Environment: real
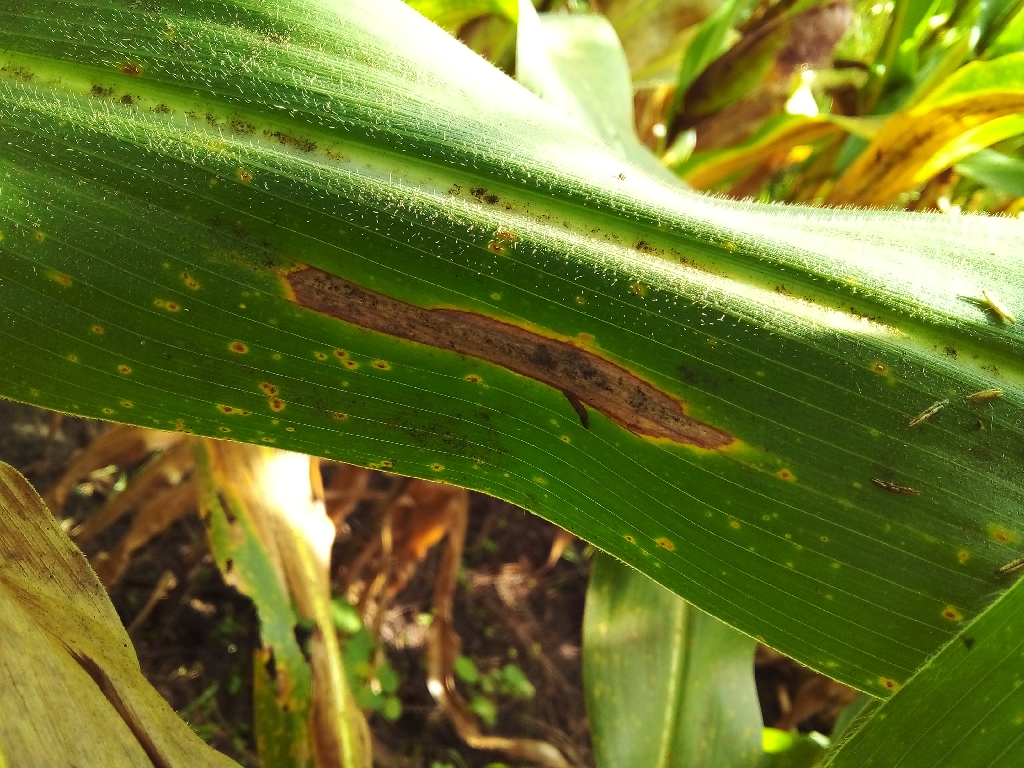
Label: northern_corn_leaf_blight